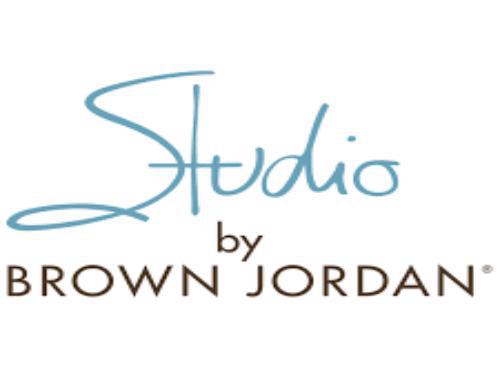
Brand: brown jordan
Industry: Necessities